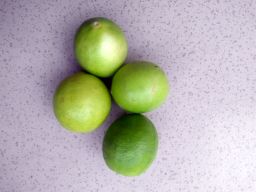
Fruit: Lime
Quality: Good